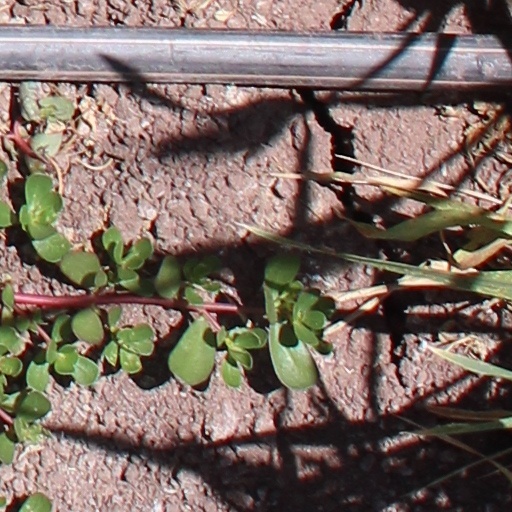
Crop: wheat